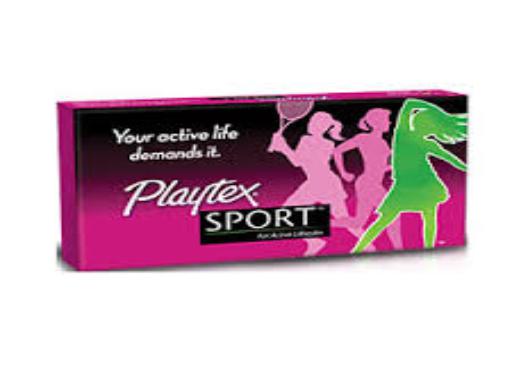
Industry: Necessities